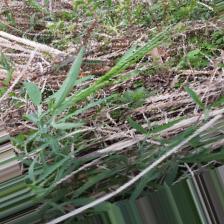
Label: Normal